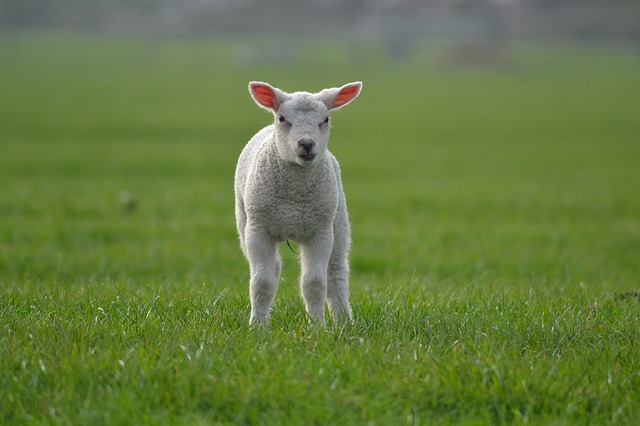
Label: sheep